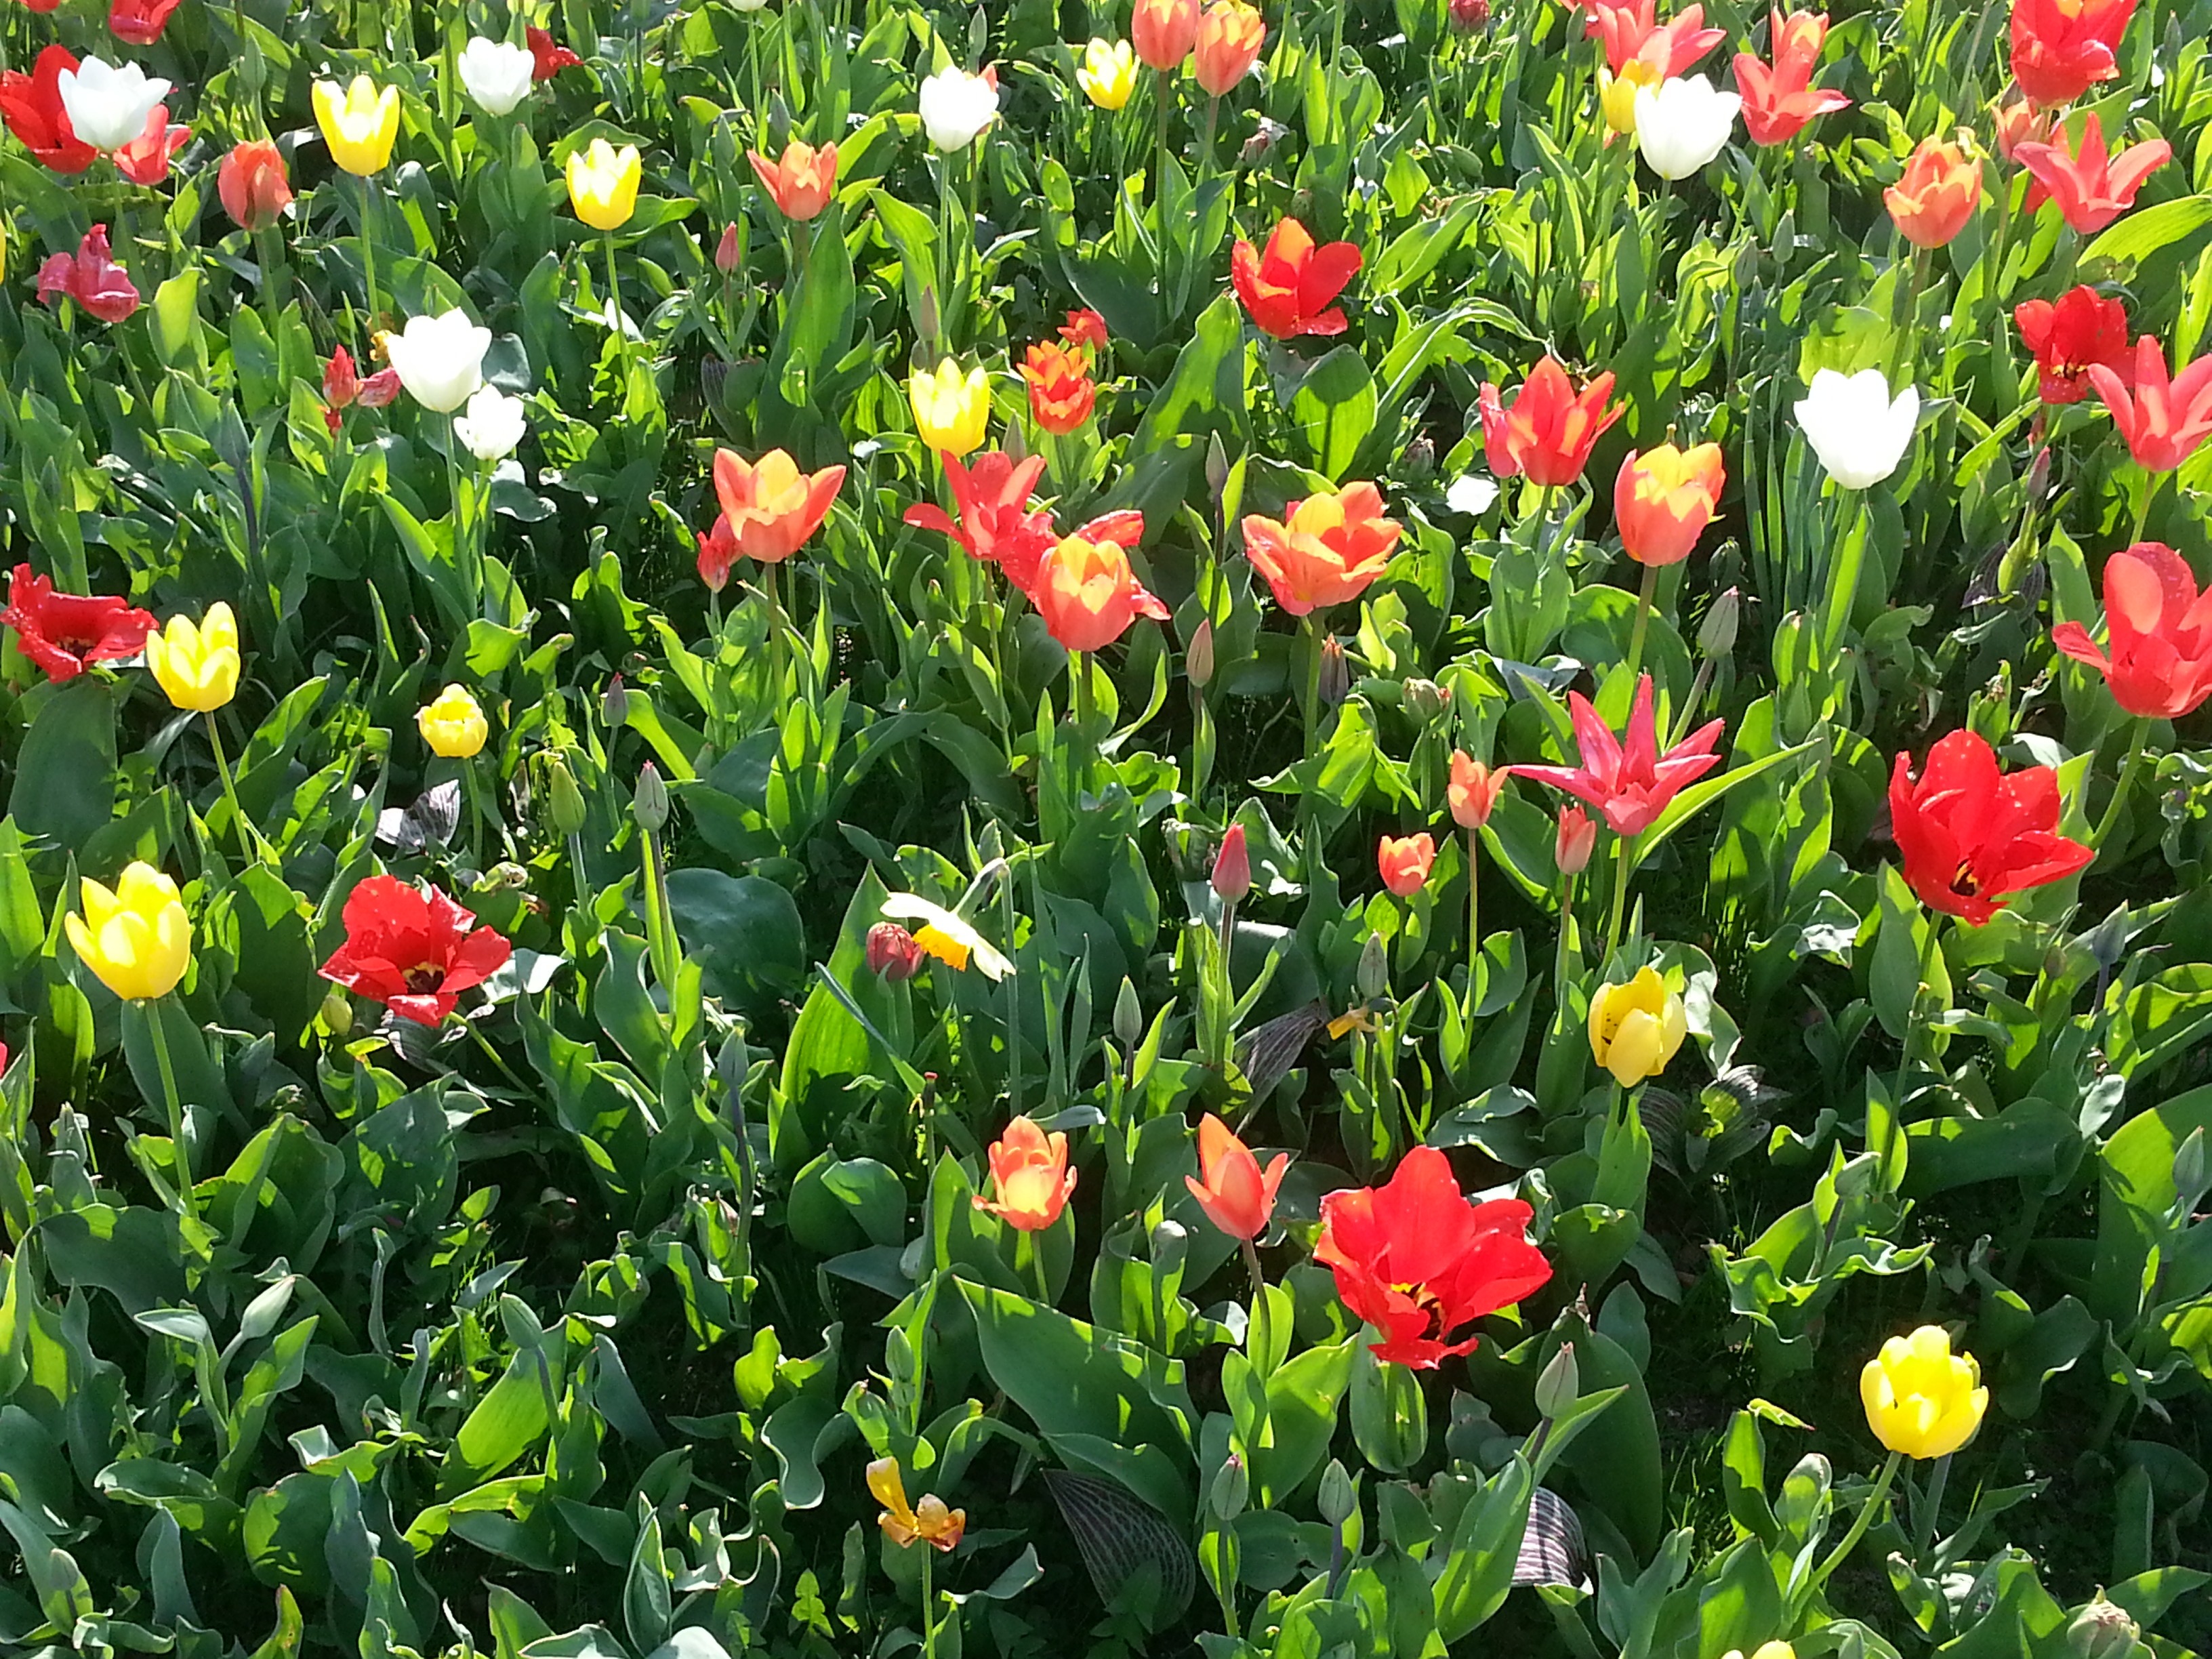
plant, meadow, flower, tulip, spring, botany, colorful, garden, flora, flowers, tulips, flower meadow, daylily, flowering plant, lily family, annual plant, land plant